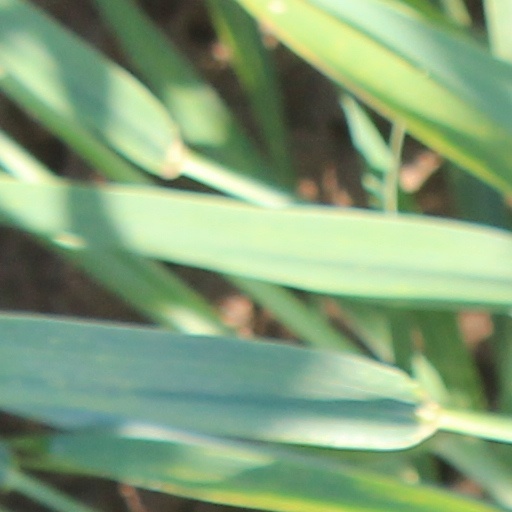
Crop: wheat